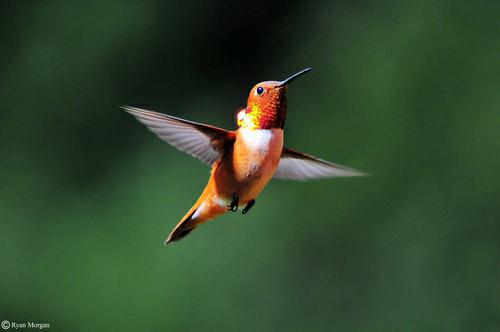
A photo of a rufous hummingbird